Pablo Echenique

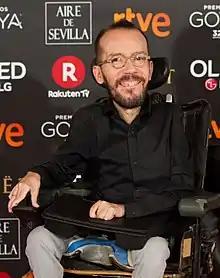
Pablo Echenique Robba in 2018.

Pablo Echenique Robba (born 28 August 1978 in Rosario, Santa Fe, Argentina) is an Argentine-born Spanish physicist and politician. As a scientist, he holds a position at the Spanish National Research Council in Zaragoza (CSIC).